Toy Story Land

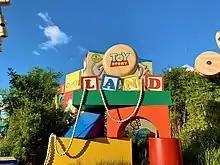
The area's entrance in Disney's Hollywood Studios.

"Toy Story" Land was announced for the park at the 2015 D23 Expo, roughly and features a different attraction lineup, including a new entrance for the expanded "Toy Story" Mania! The other attractions include a Slinky Dog themed family coaster and an attraction based around The Claw and the Little Green Aliens. Construction began on April 3, 2016, and the land opened on June 30, 2018. This edition of "Toy Story" Land is the largest in any Disney park in terms of area.